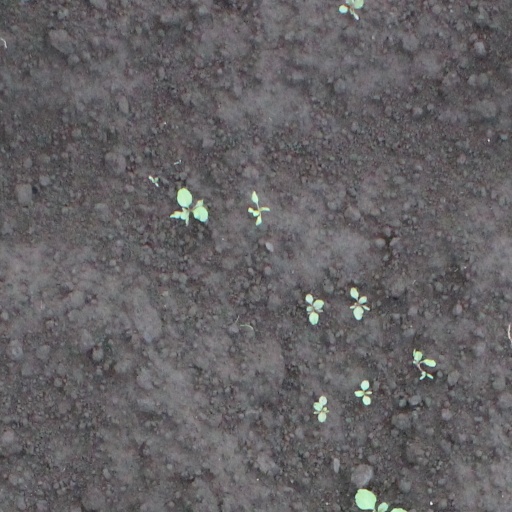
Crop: soybean